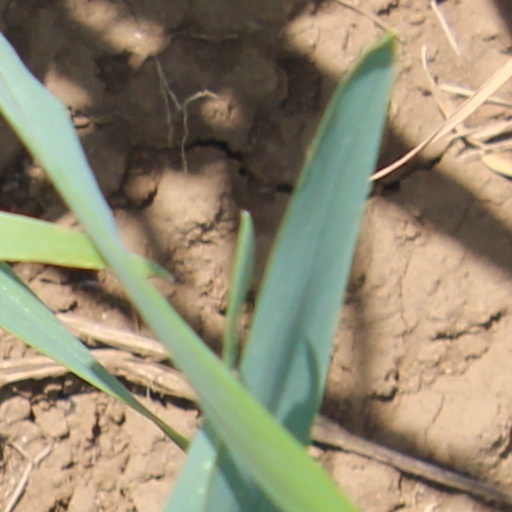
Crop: wheat